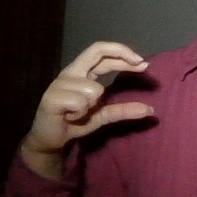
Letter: thal